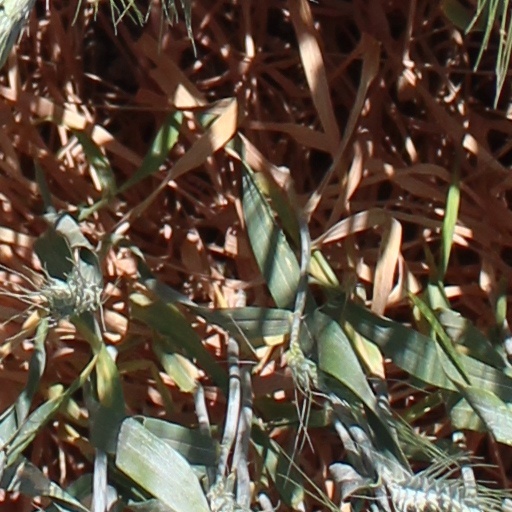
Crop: wheat